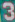
Number: 3